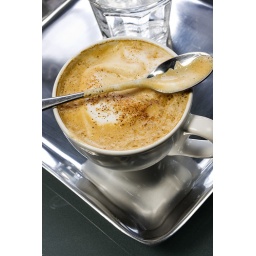
Capuccino in a white cup with glass of water